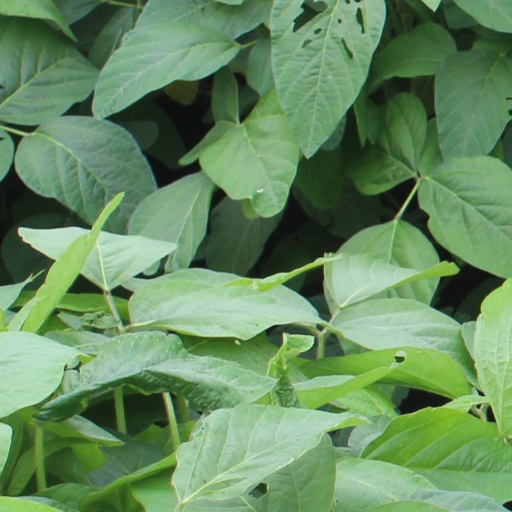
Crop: soybean